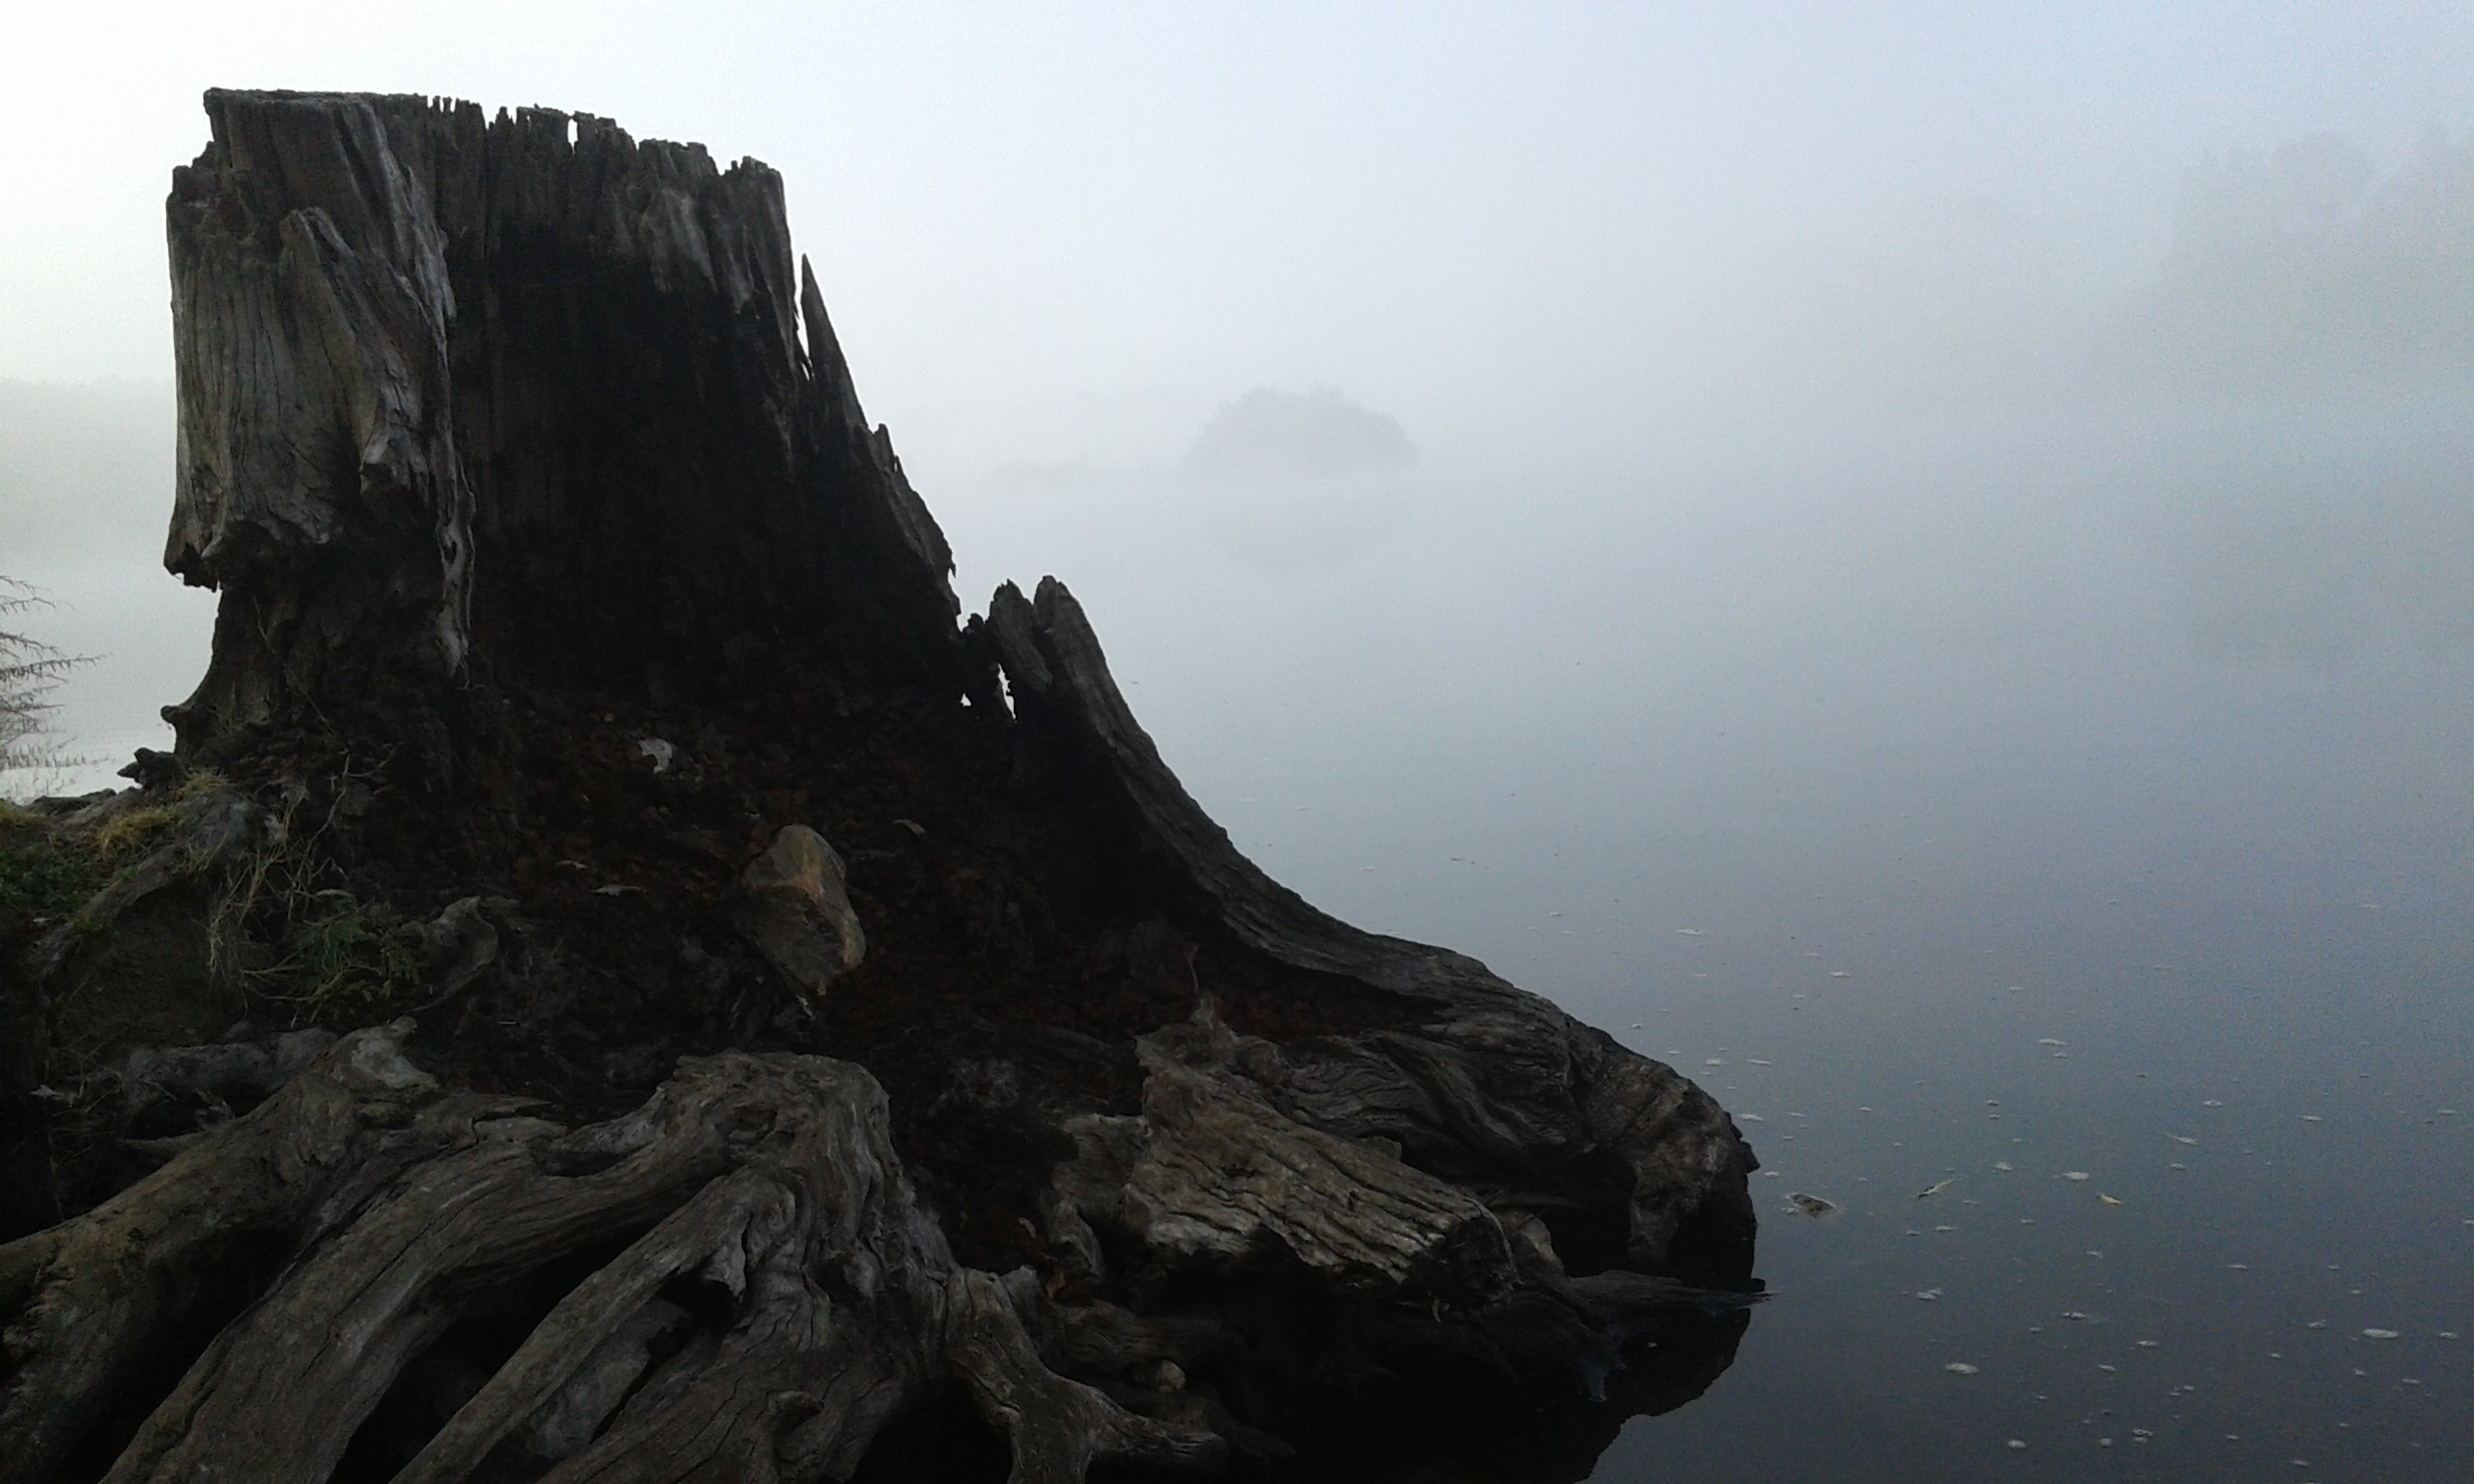
sea, coast, tree, water, nature, rock, ocean, mountain, cold, winter, cloud, fog, mist, countryside, morning, lake, dawn, river, foggy, bark, formation, cliff, tranquil, scenic, scenery, weather, calm, terrain, material, summit, tree trunk, outdoors, geology, misty, nobody, landform, atmospheric phenomenon